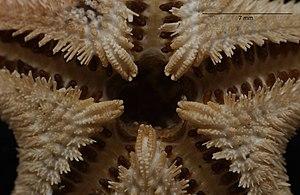
Psilaster est un genre d'étoile de mer de la famille des Astropectinidae.